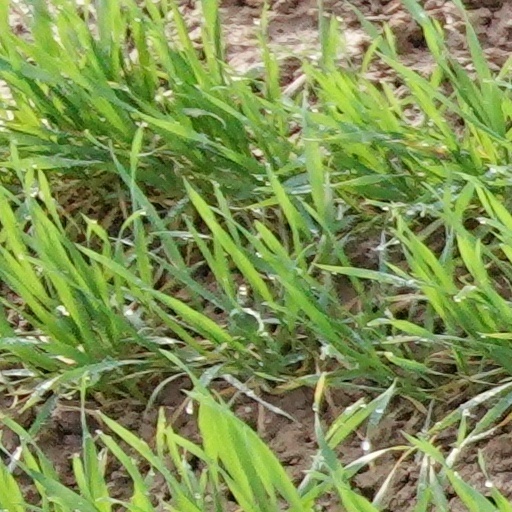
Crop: wheat